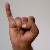
The image shows a hand gesture representing the letter 'I' in Indian Sign Language.